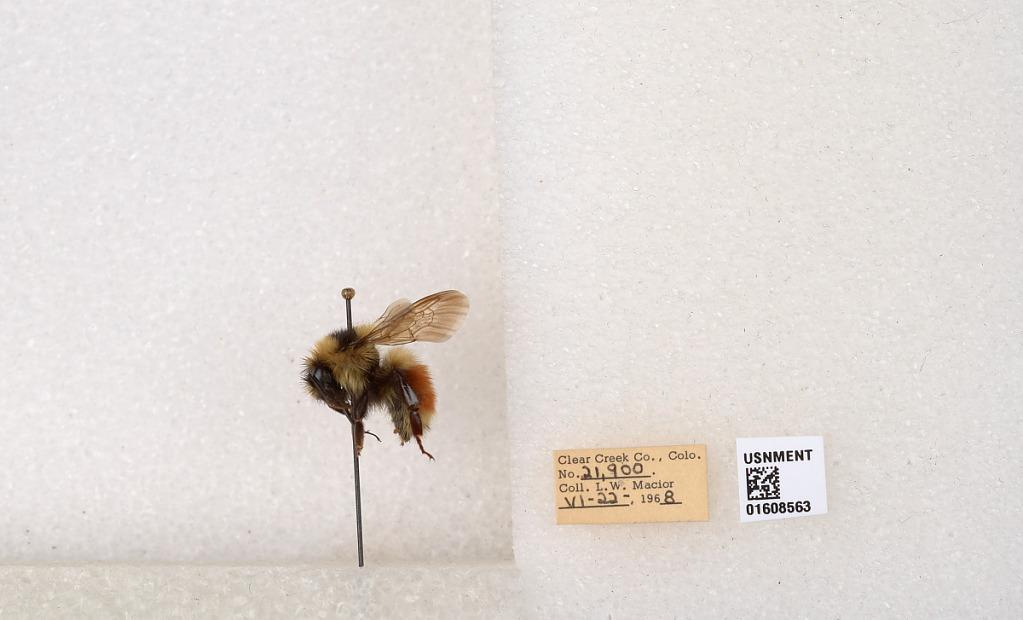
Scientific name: Bombus (Pyrobombus) sylvicola Kirby
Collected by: L. Macior
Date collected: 1968-6-22
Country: United States
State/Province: Colorado
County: Clear Creek
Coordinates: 39.6891, -105.644